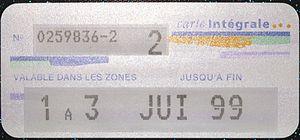
Ticket magnétique de la carte intégrale."
Le forfait Navigo Annuel est un titre de transport pour Paris et la région parisienne. Il permet à son possesseur de voyager librement en Île-de-France dans les zones de son abonnement pendant une année.